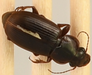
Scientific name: Harpalus amputatus
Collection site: Konza Prairie Agroecosystem NEON (KONA), plot KONA_005